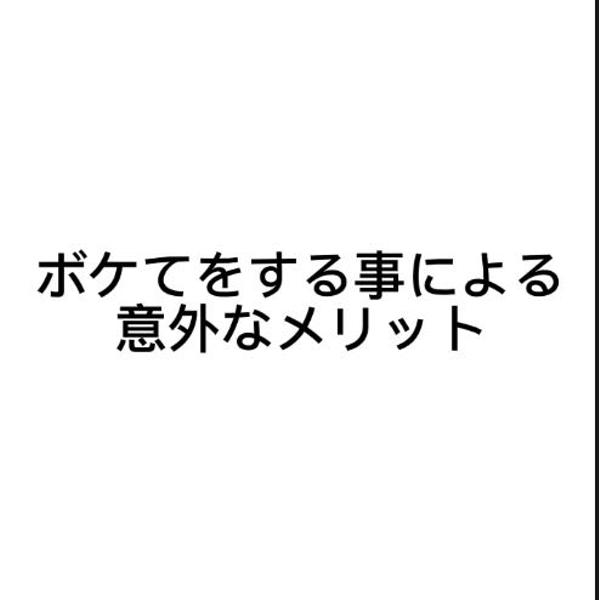
回答: 昼でも星が見える